Fort Drum (Philippines)

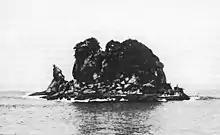
El Fraile Island before the construction of Fort Drum, c. 1909

The Board of Fortifications chaired by William H. Taft recommended that key harbors of territories acquired by the United States after the Spanish–American War be fortified. Consequently, the rocky El Fraile Island was fortified and incorporated into the harbor defenses of Manila and Subic Bays.